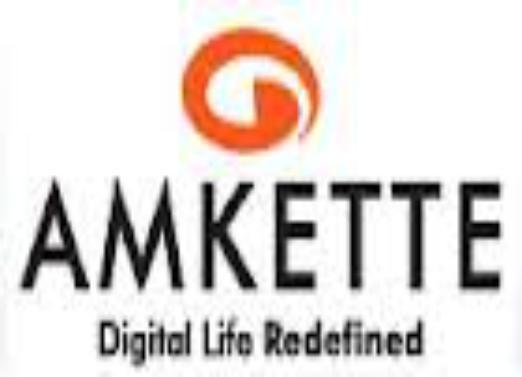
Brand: Amkette
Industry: Electronic